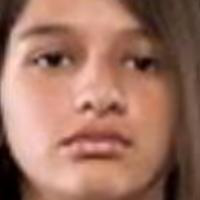
Age group: age 11-20